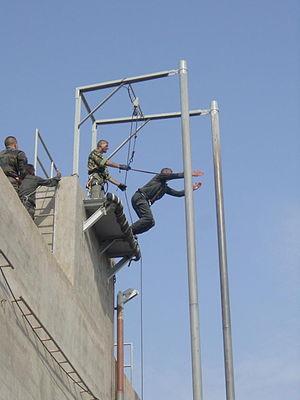
Le centre d'entraînement au combat d'Arta plage était un centre d'entraînement de l'Armée de terre française situé à Arta, sur les rives du golfe de Tadjourah en république de Djibouti. Il était armé par un élément de la compagnie de commandement et des services de la 13ᵉ demi-brigade de Légion étrangère.